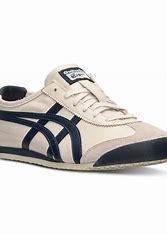
Brand: Onitsuka
Model: Tiger Onitsuka Tiger Mexico 66